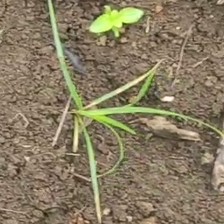
Weed species: Lavhala_(Cyperus_Rotundus)